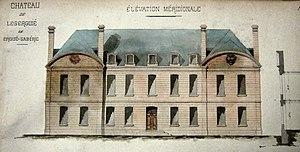
Plan, établi en 1884, de la façade du château de Lézergué en Ergué-Gabéric, par l'architecte Joseph Bigot, pour le compte de François Louis de la Marche et Marie Anne du Botmeur (archives de l'évêché de Quimper)
Cet article recense une partie des monuments historiques du Finistère, en France.
Ergué-Gabéric [ɛʁge gabeʁik] est une commune du département du Finistère, dans la région Bretagne, dans le Nord-Ouest de la France. Elle est située à quelques kilomètres à l'est de Quimper, appartient à l'arrondissement de Quimper et au canton de Fouesnant.